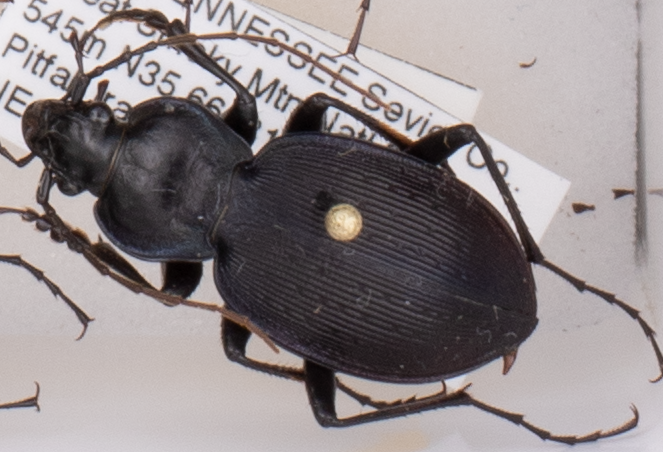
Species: Carabus goryi
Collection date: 2018-05-01
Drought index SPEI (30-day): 0.102
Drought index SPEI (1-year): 0.47
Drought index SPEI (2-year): -0.348